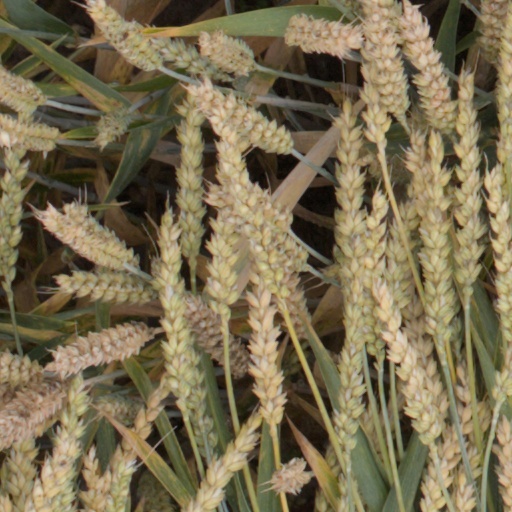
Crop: wheat